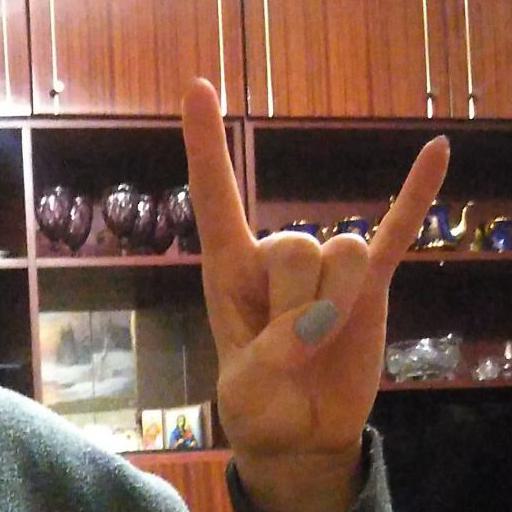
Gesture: rock